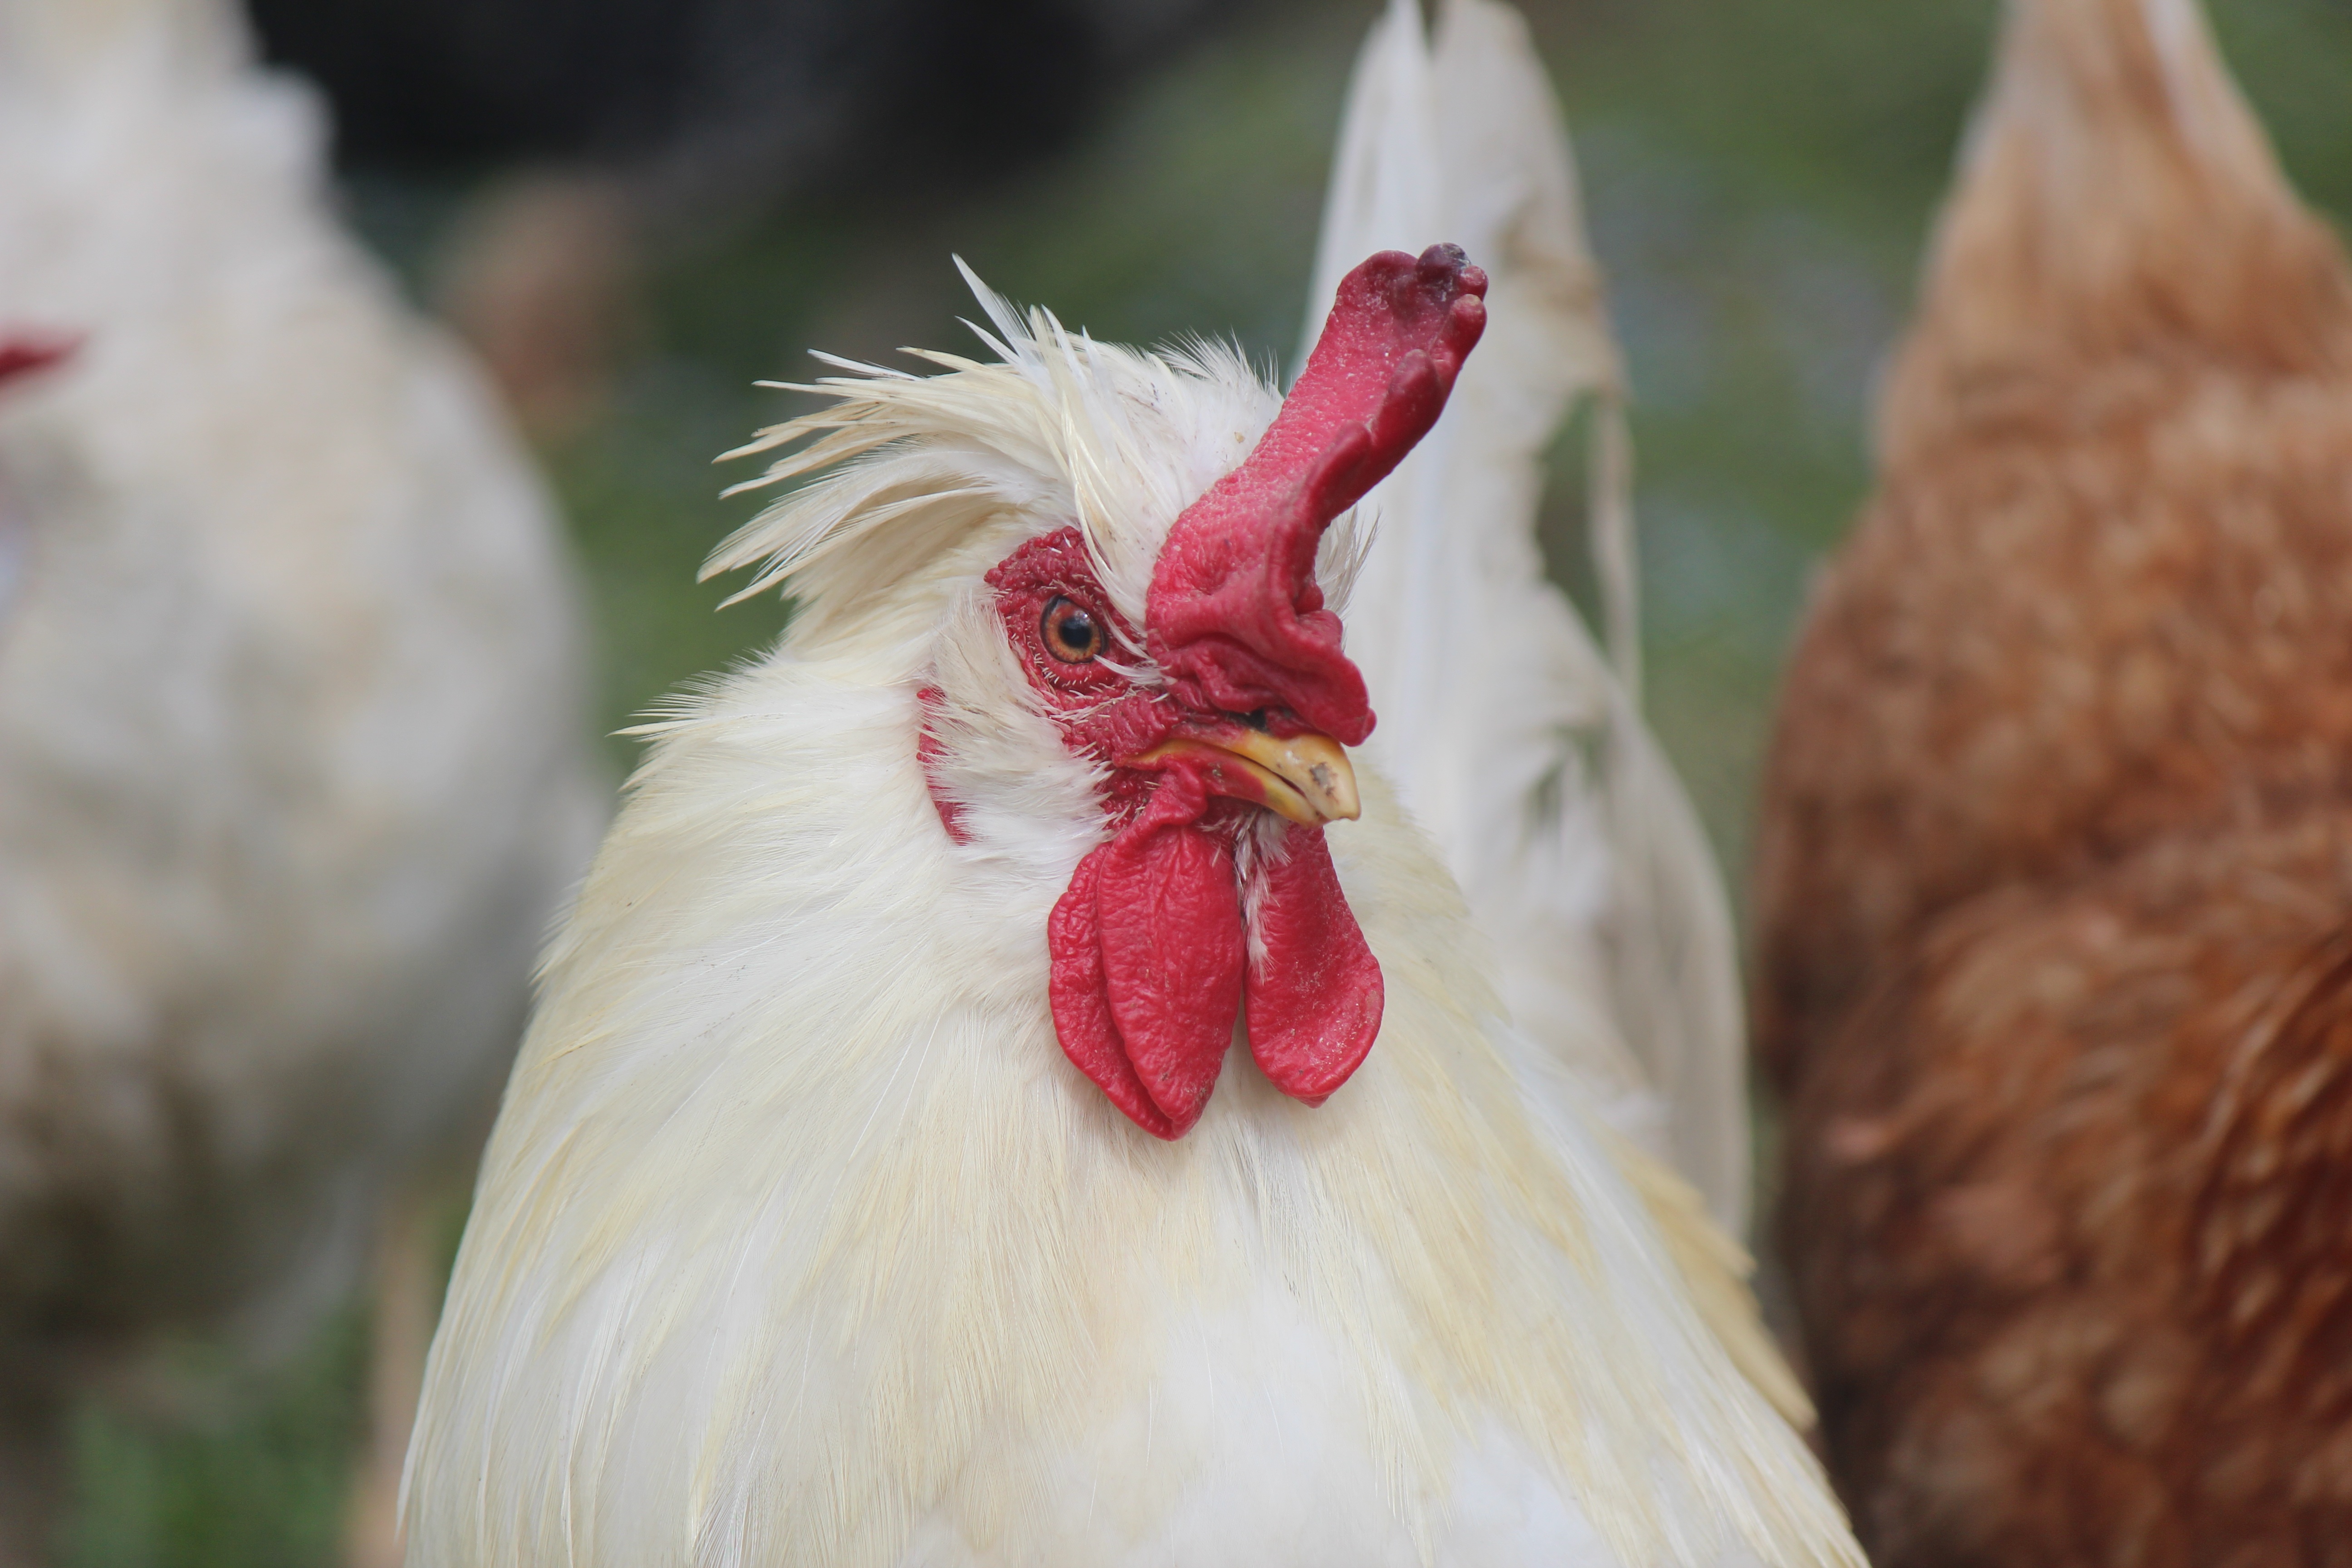
bird, wing, farm, flower, pen, peak, animal, red, beak, chicken, fowl, fauna, rooster, poultry, hen, close up, crest, gallo, feathers, animals, galliformes, vertebrate, ave, chickens, phasianidae, comb